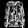
Label: Shirt